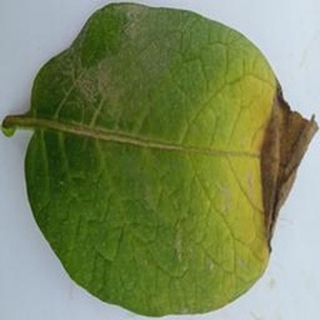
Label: potato_late_blight